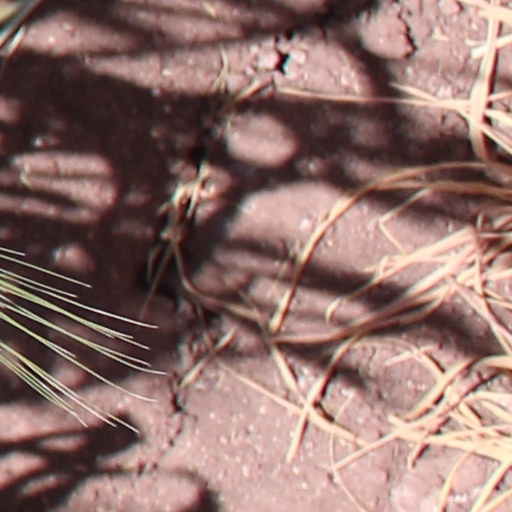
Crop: wheat